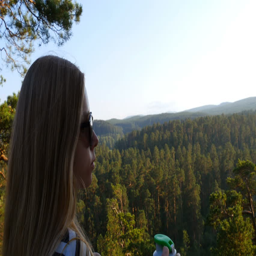
girl drinks water from a bottle and closes the lid on it close up